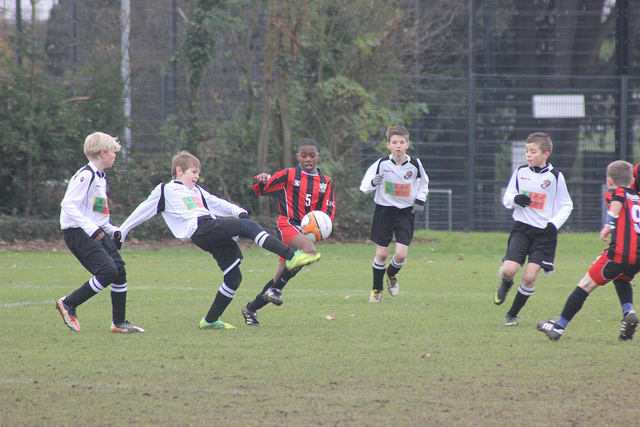
cậu bé áo trắng đang giơ chân phải lên để sút bóng